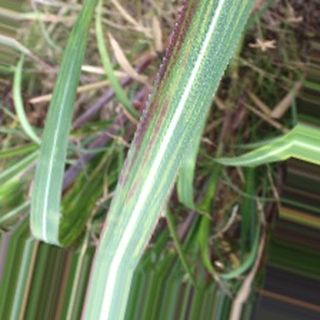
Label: sugarcane_bacterial_blight